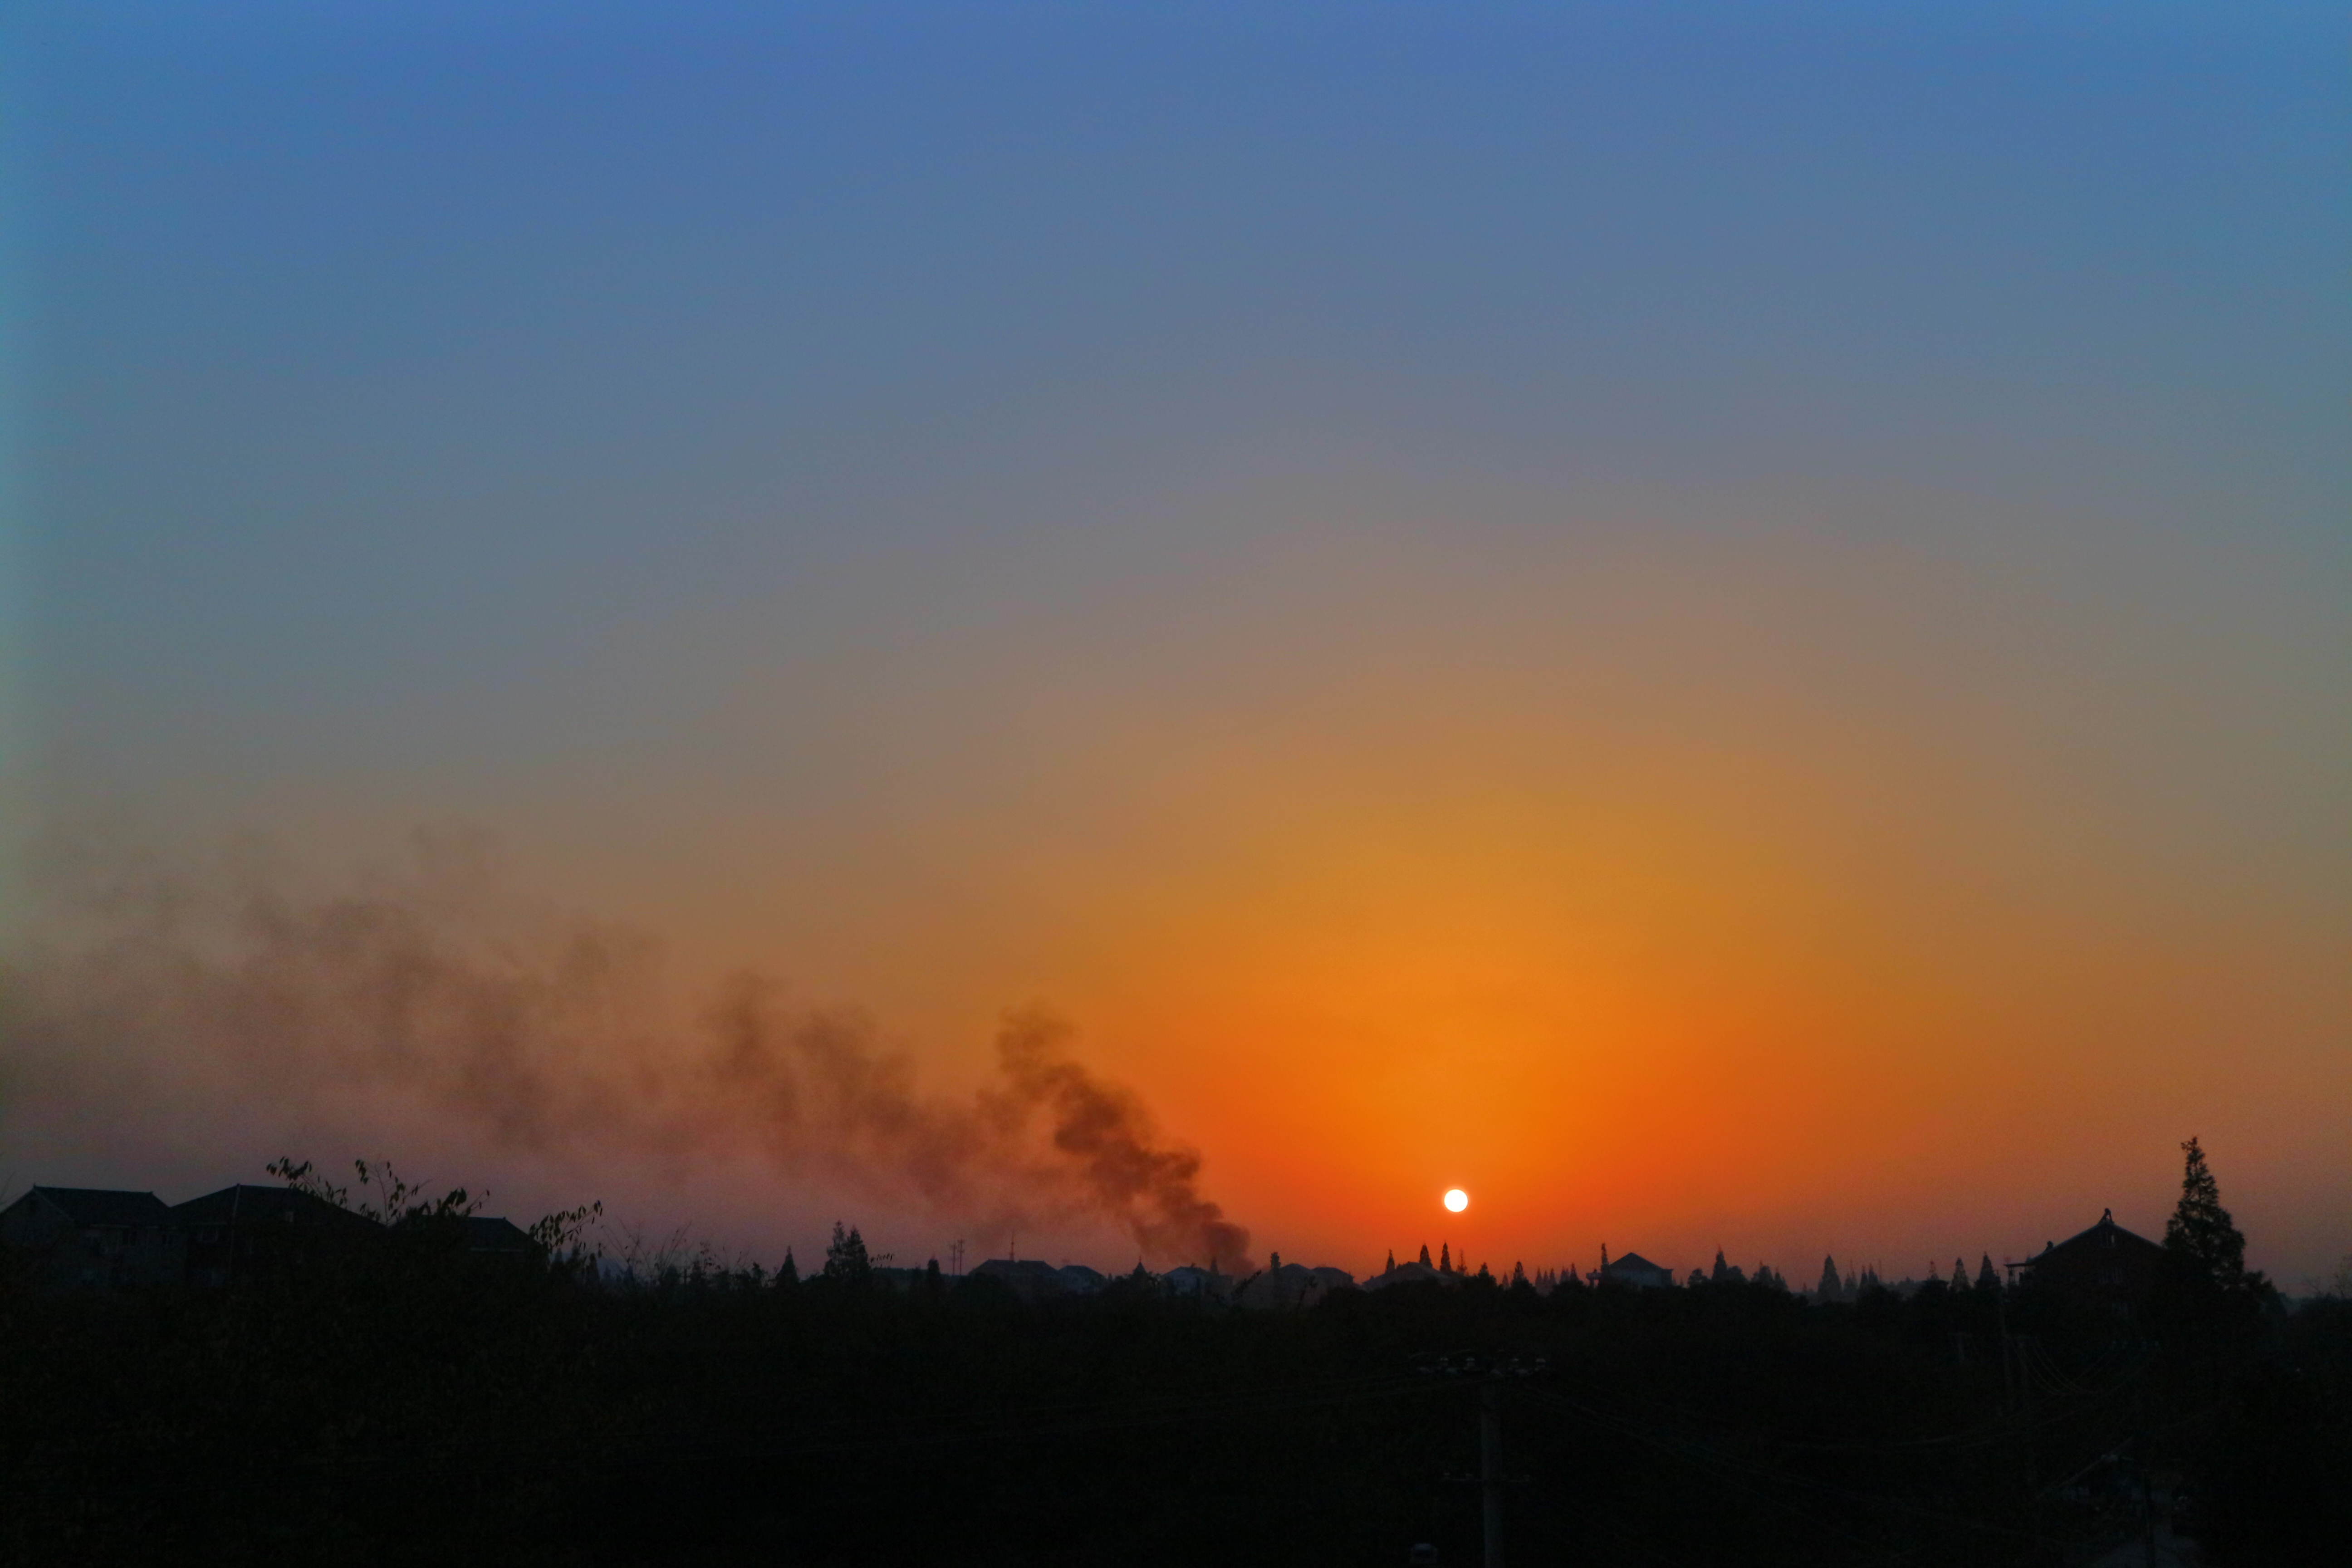
sunset, smoke, sky, cloud, afterglow, atmospheric phenomenon, sunrise, horizon, evening, morning, sun, atmosphere, daytime, red sky at morning, dusk, sunlight, dawn, tree, geological phenomenon, heat, cumulus, hill, rural area, landscape, meteorological phenomenon, astronomical object, mountain, photography, night, hill station, city